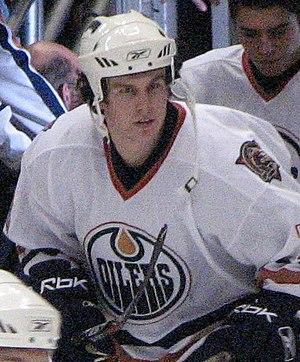
Bryan Young est un joueur professionnel canadien de hockey sur glace naturalisé sud-coréen. Il est le cousin de Michael Swift.